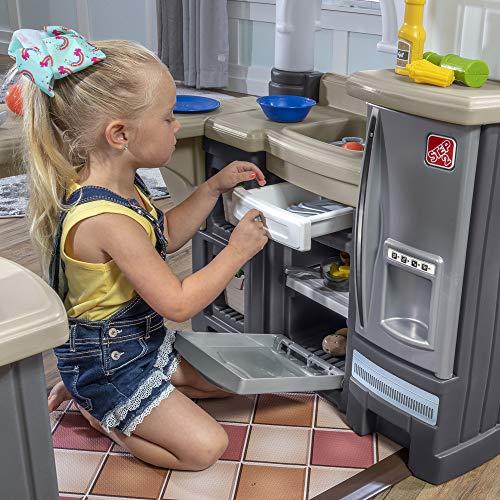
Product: Step2 Grand Walk-in Kitchen
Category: Toys & Games | Dress Up & Pretend Play | Pretend Play | Kitchen Toys
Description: Activate the fun lights and sounds on the pretend stovetop for realistic kitchen play.
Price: $264.99
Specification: ProductDimensions:46x36.2x47inches|ItemWeight:59pounds|ShippingWeight:59pounds(Viewshippingratesandpolicies)|ASIN:B07SYVP512|Itemmodelnumber:4977KR|Manufacturerrecommendedage:24months-5years